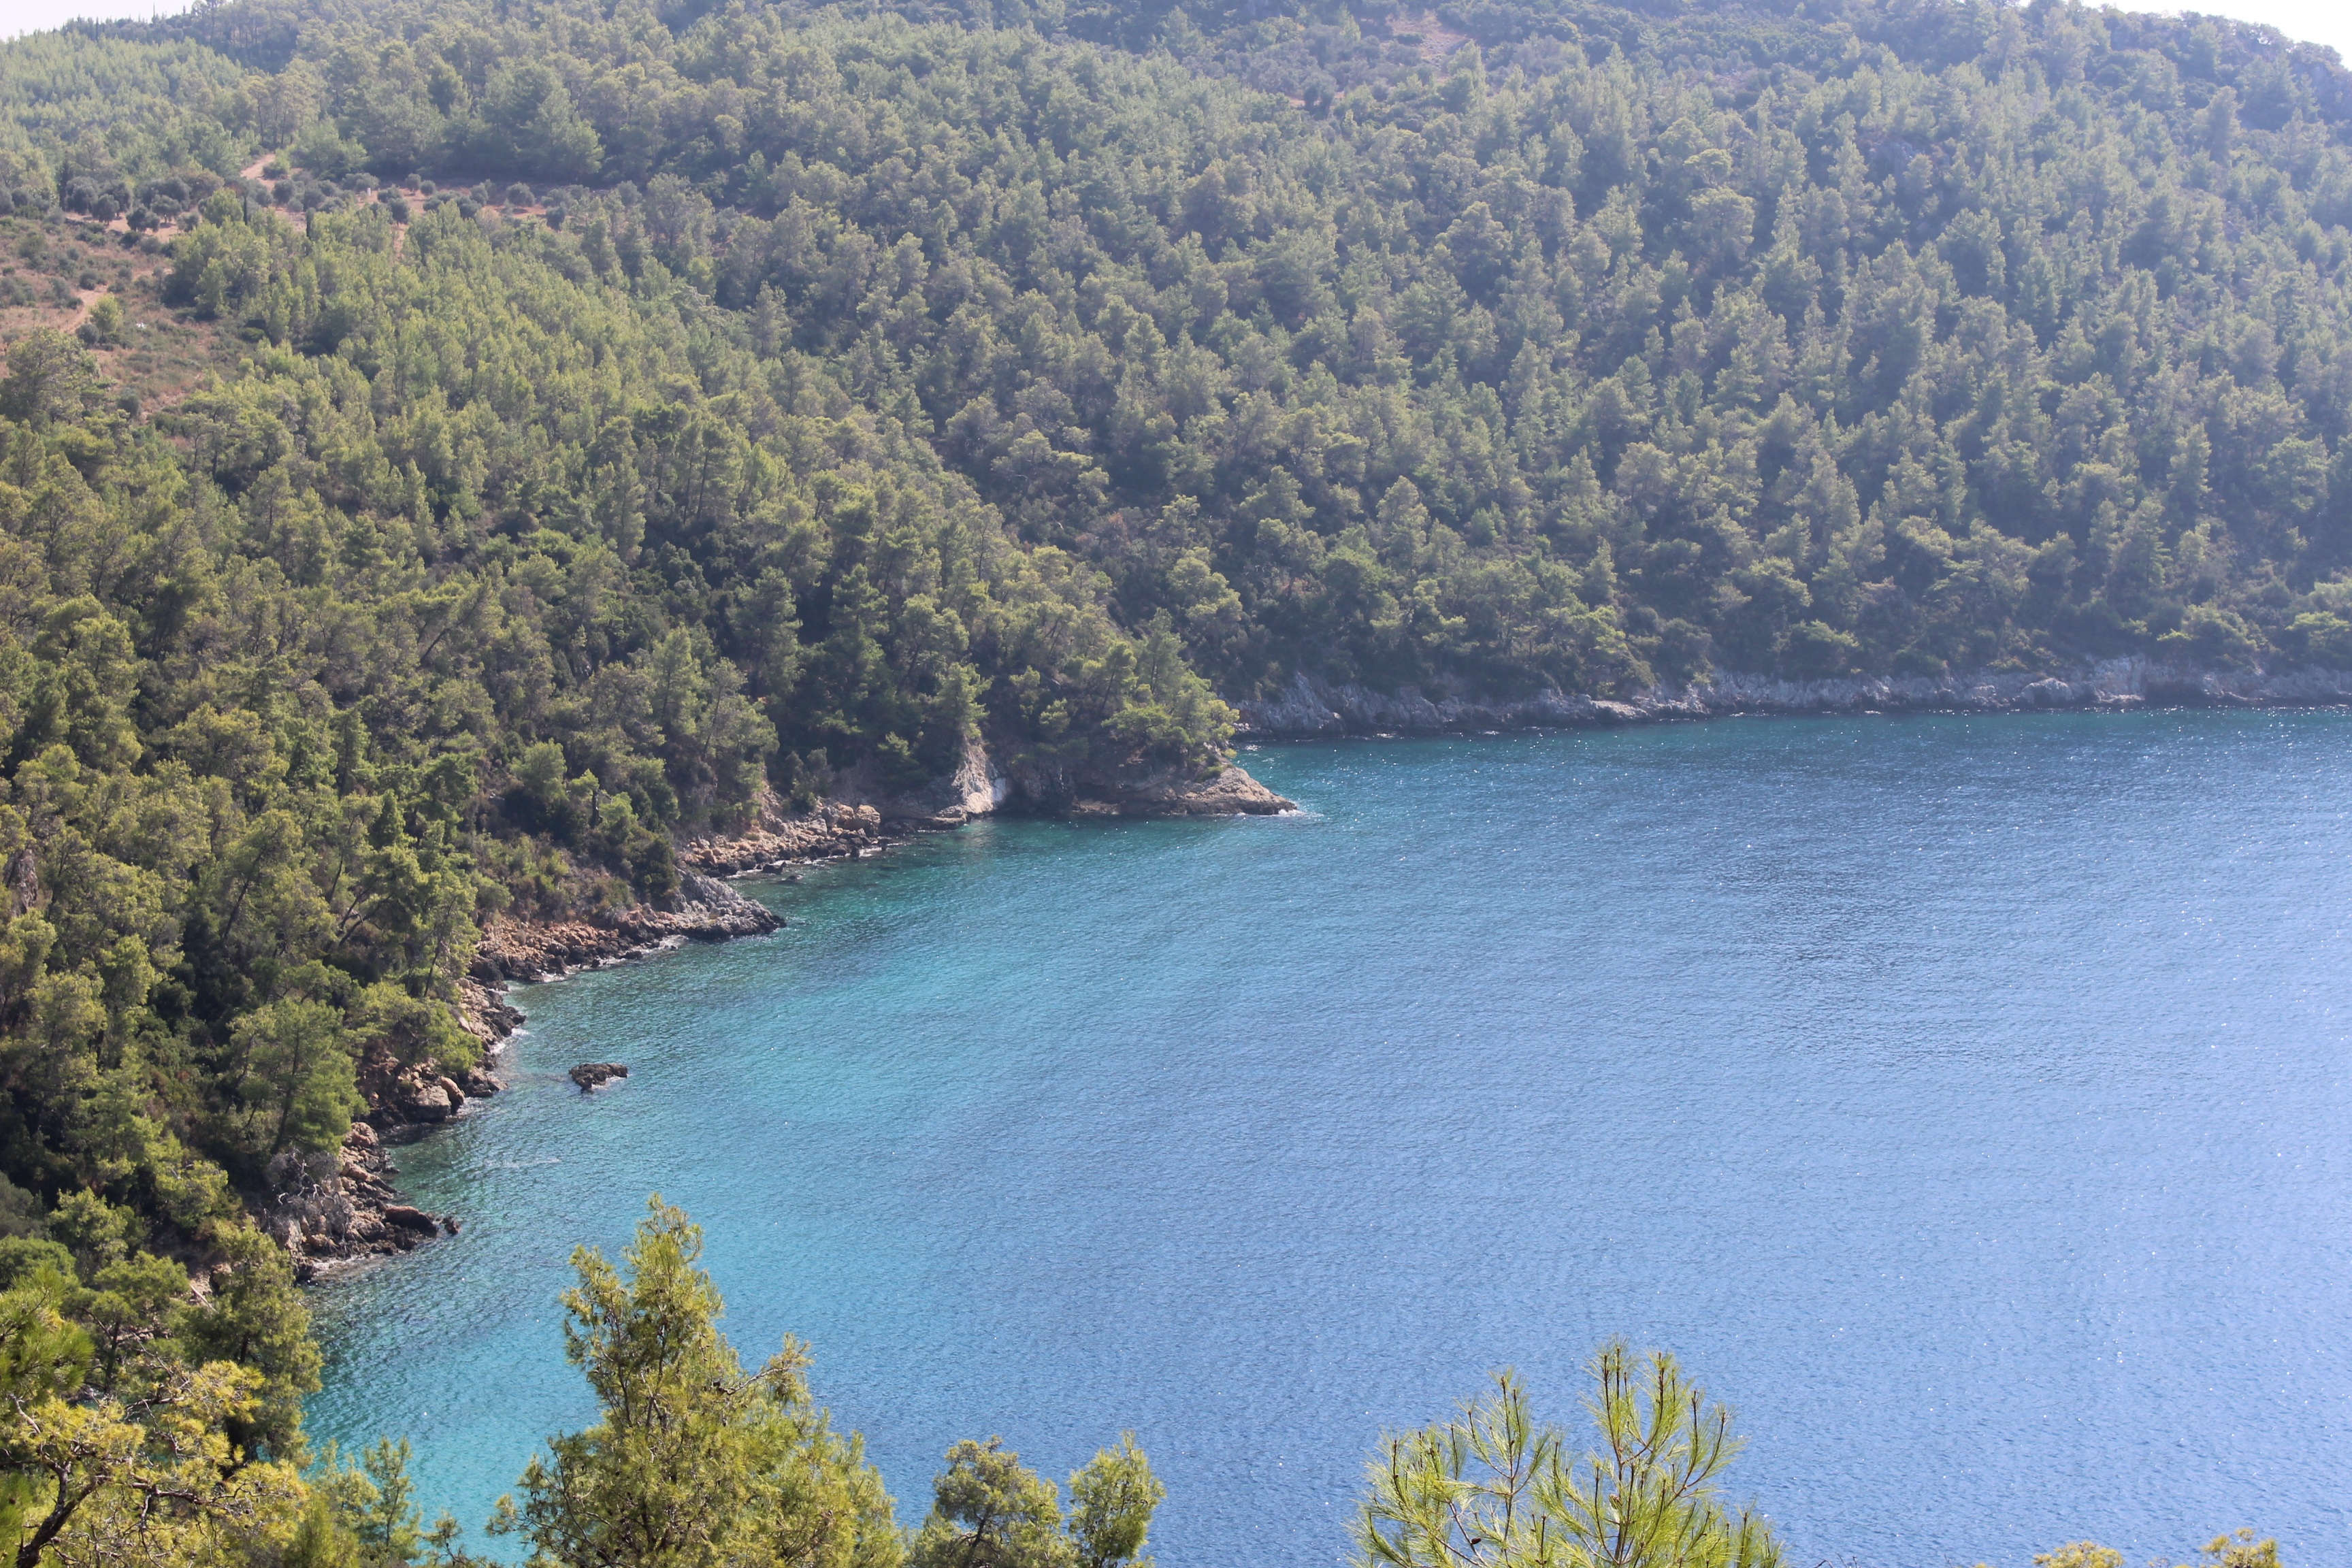
sea, nature, forest, lake, river, bay, peninsula, fjord, reservoir, body of water, turkey, marine, loch, put it in the, tarn, mugla, akbuk